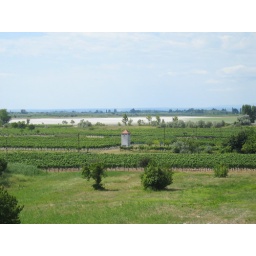
Vineyard view from the lookout tower by the lake